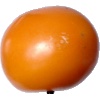
Label: yellow_tomato